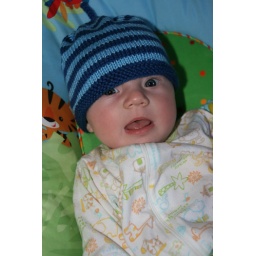
hat for a baby boy modeled by my girl